Stationary engine

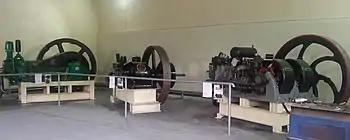
Three heavy oil engines, behind a blue tool box

A stationary engine is an engine whose framework does not move. They are used to drive immobile equipment, such as pumps, generators, mills or factory machinery, or cable cars. The term usually refers to large immobile reciprocating engines, principally stationary steam engines and, to some extent, stationary internal combustion engines. Other large immobile power sources, such as steam turbines, gas turbines, and large electric motors, are categorized separately.